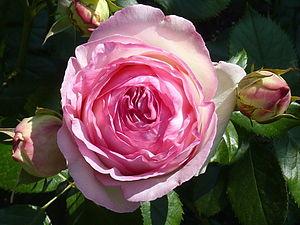
Rosa 'Eden Rose' (Meilland, 1985), syn. Rosa 'Pierre de Ronsard', dans la roseraie internationale de Courtrai, Belgique.